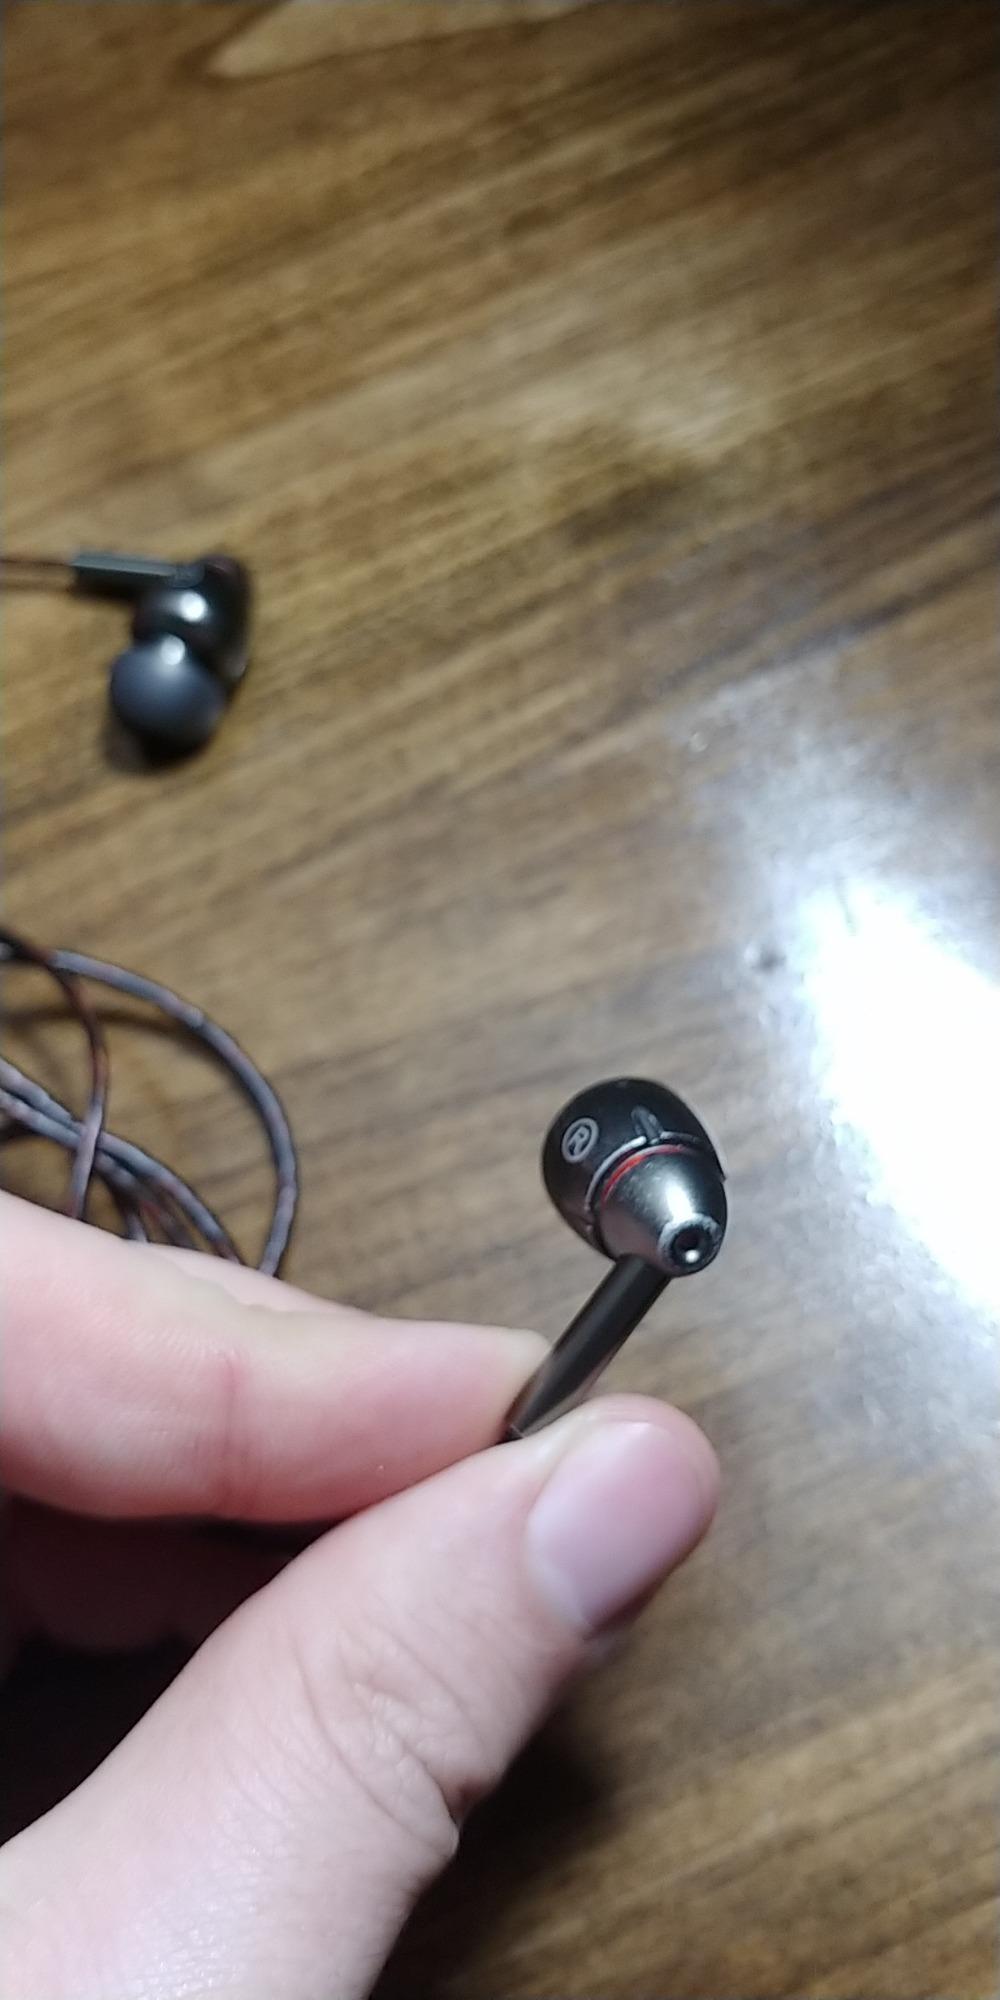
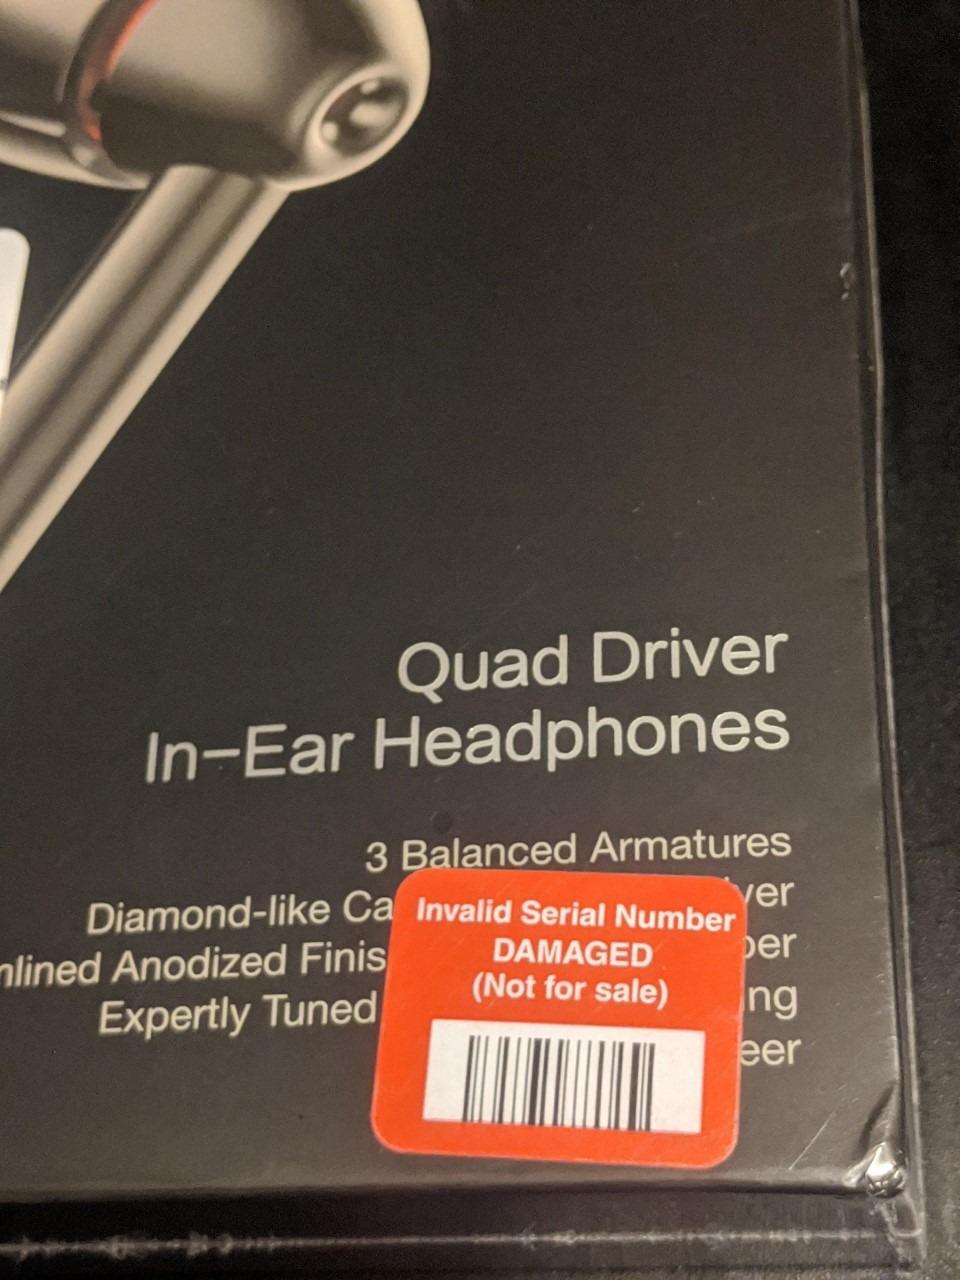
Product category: headphones
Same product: yes